Alain Kirili

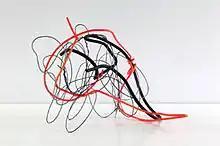

Kirili constantly pursued an interest in abstract modeling, which resulted over the years in the creation of an entire body of work in terra cotta. Art historian Kirk Varnedoe described these works as "heavily manipulated and often in rich fleshy tones, invested with more feminine form and with an altogether different energy", especially compared to his forged iron pieces. In 1978 Kirili began including iron elements and especially iron wire in the terra cotta pieces ("Adam", 1978). The first terra cotta series was presented in two consecutive exhibitions, along with Kirili's forged iron pieces, at Galerie Maeght in Paris in 1984 and 1985, including the series "Ivresse", now in the collection of the Centre Georges Pompidou.